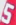
Number: 5